Hole in the Paper Sky

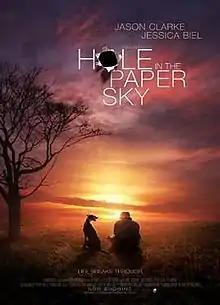
Official film poster

Hole in the Paper Sky is 2008 short drama film directed by Bill Purple and produced by Jessica Biel and Michelle Purple of Iron Ocean Films. It stars Jason Clarke, Jessica Biel, Garry Marshall, Stephen Collins and Jeff Nordling and features an original score by Kerry Muzzey. It was released August 7, 2008 at the HollyShorts Film Festival.